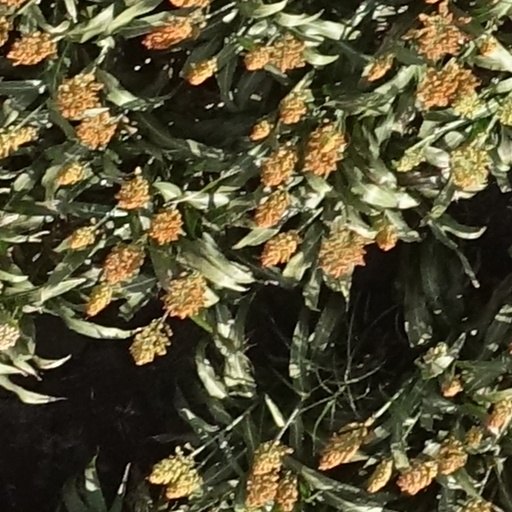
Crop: sorghum